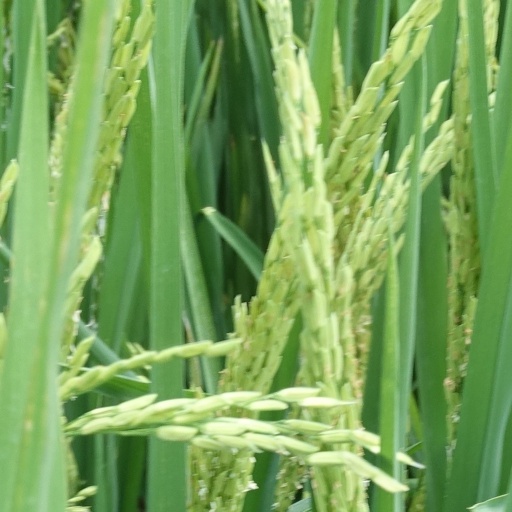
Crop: rice